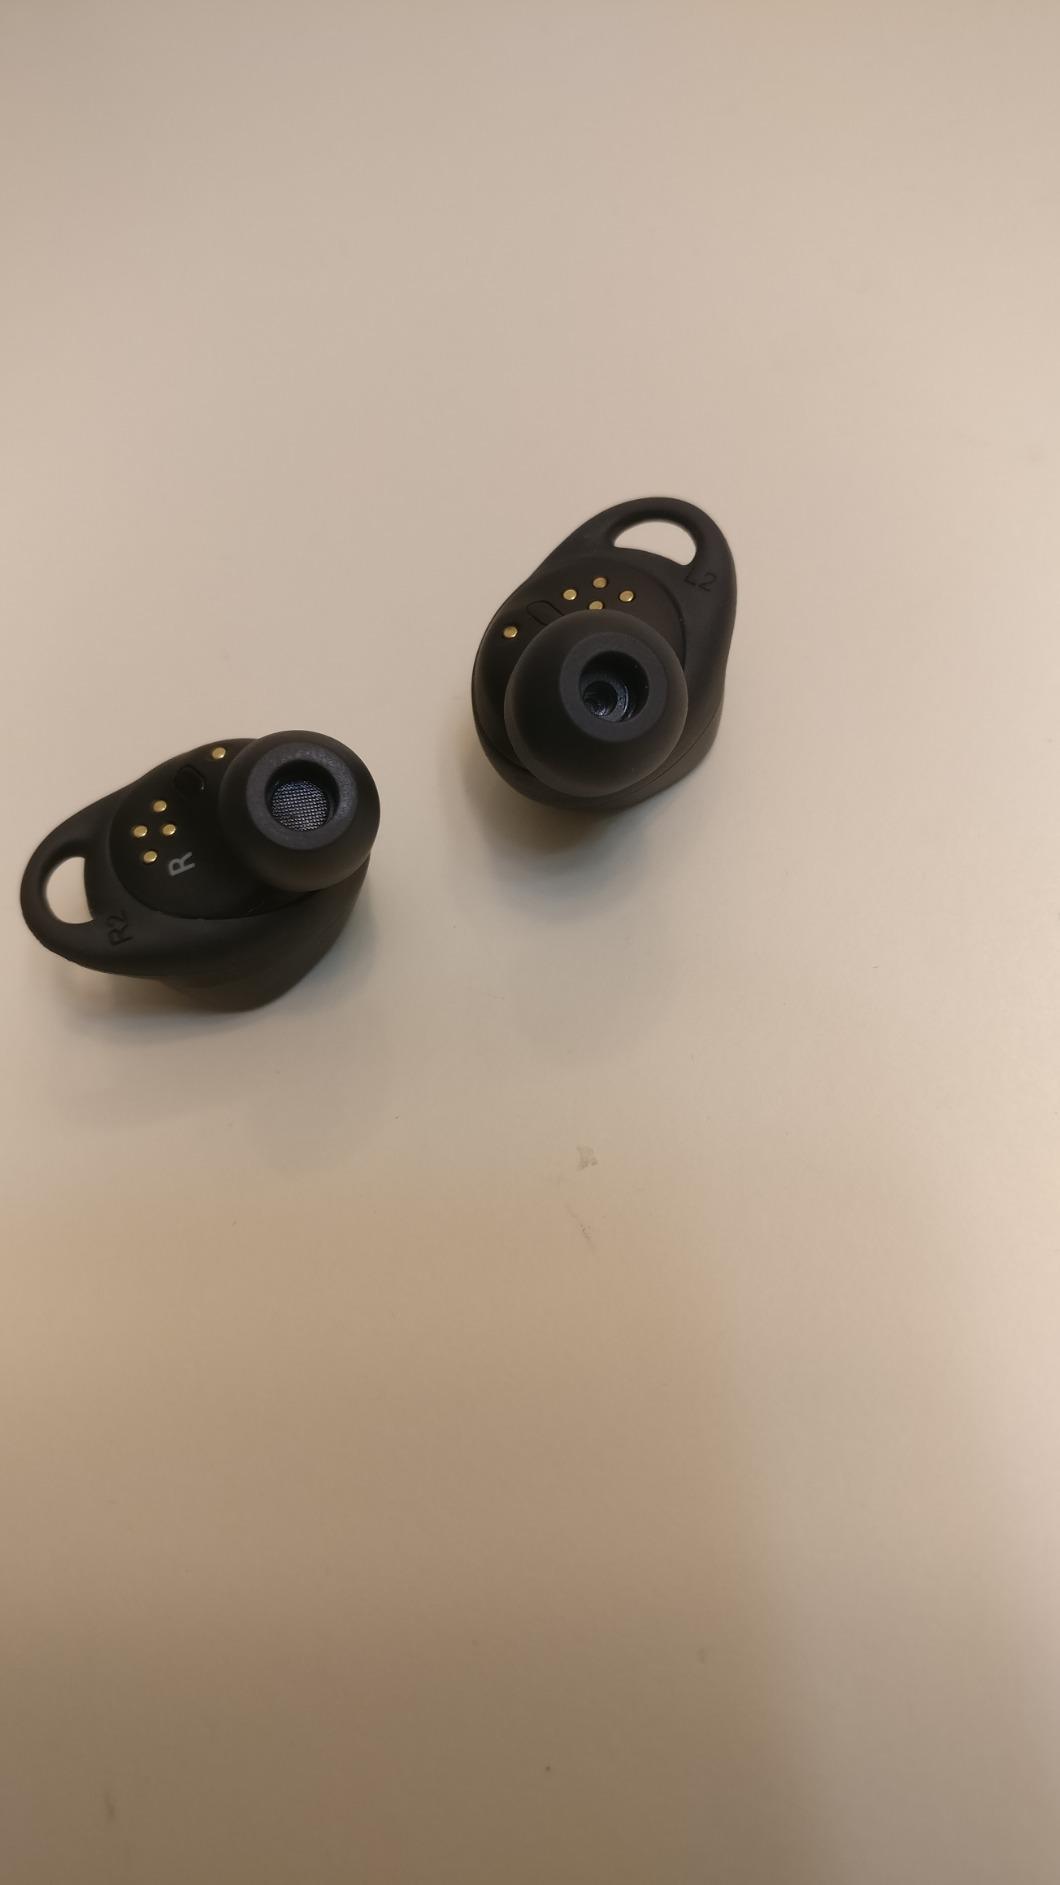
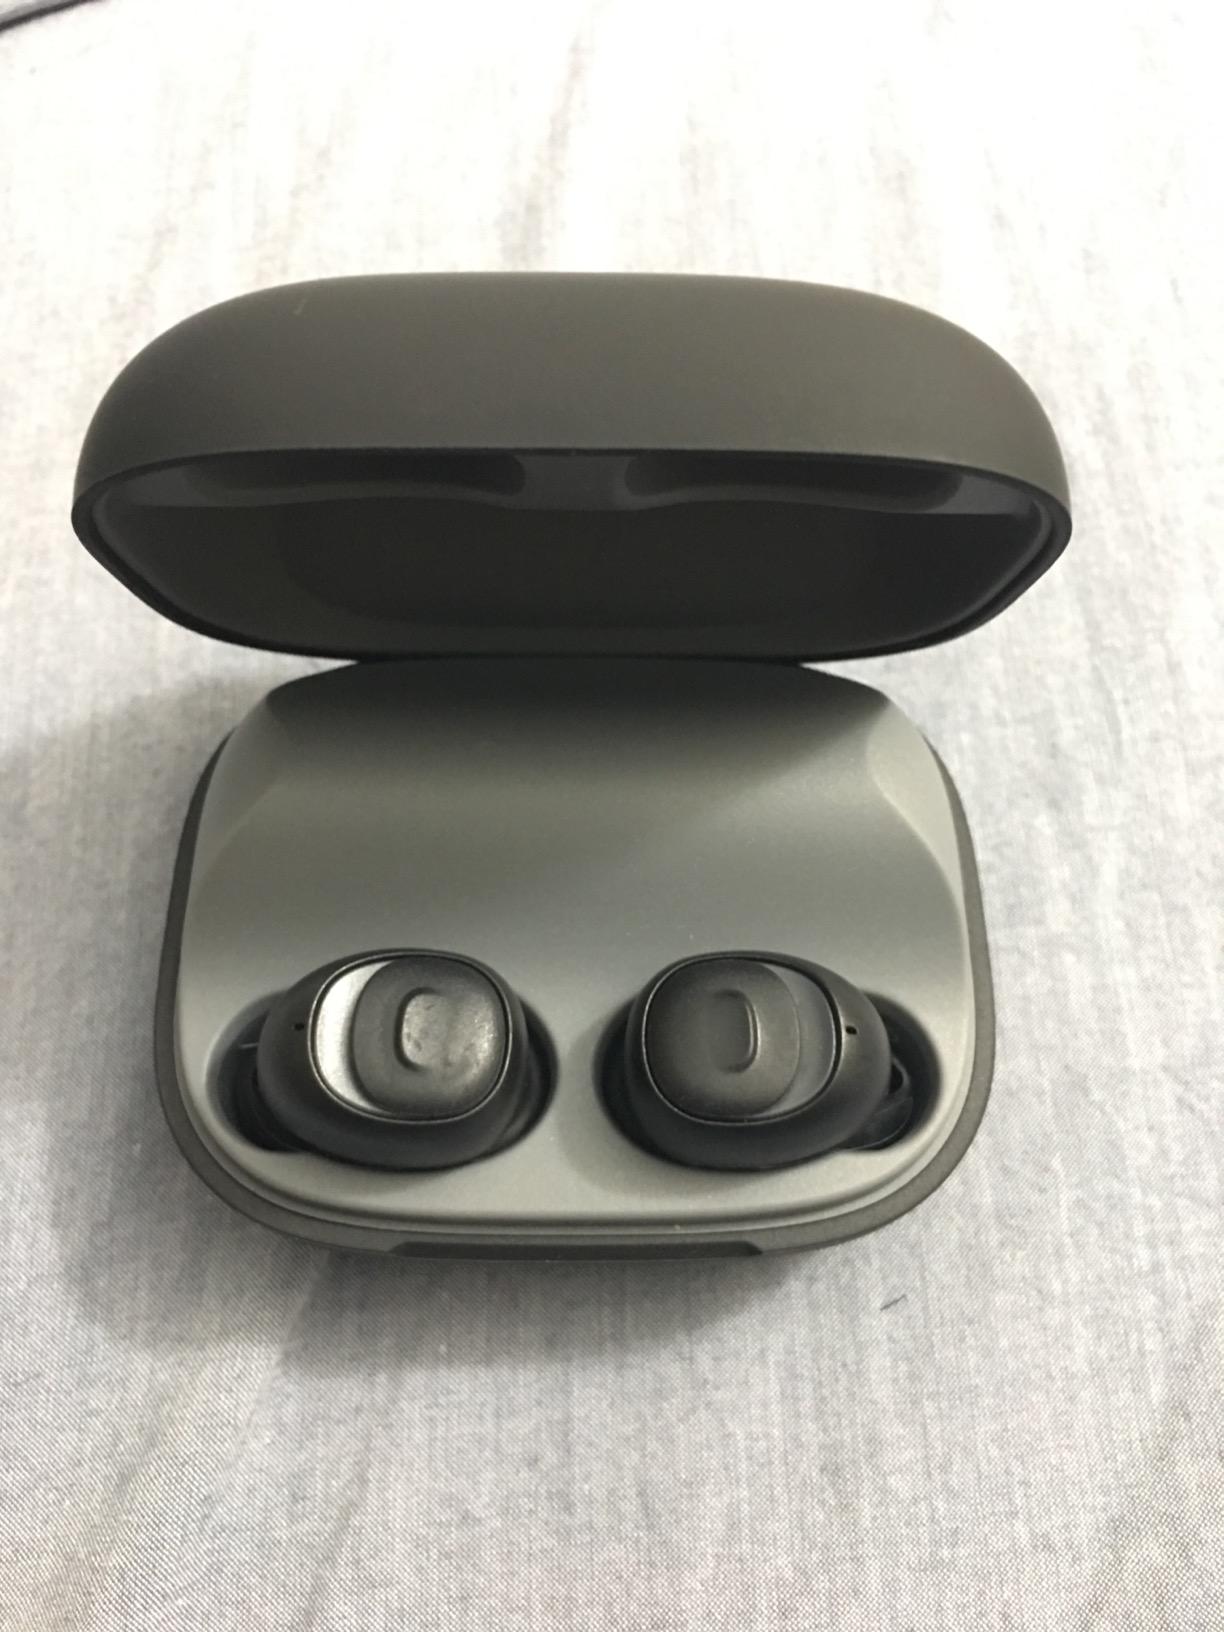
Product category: earbuds
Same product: no